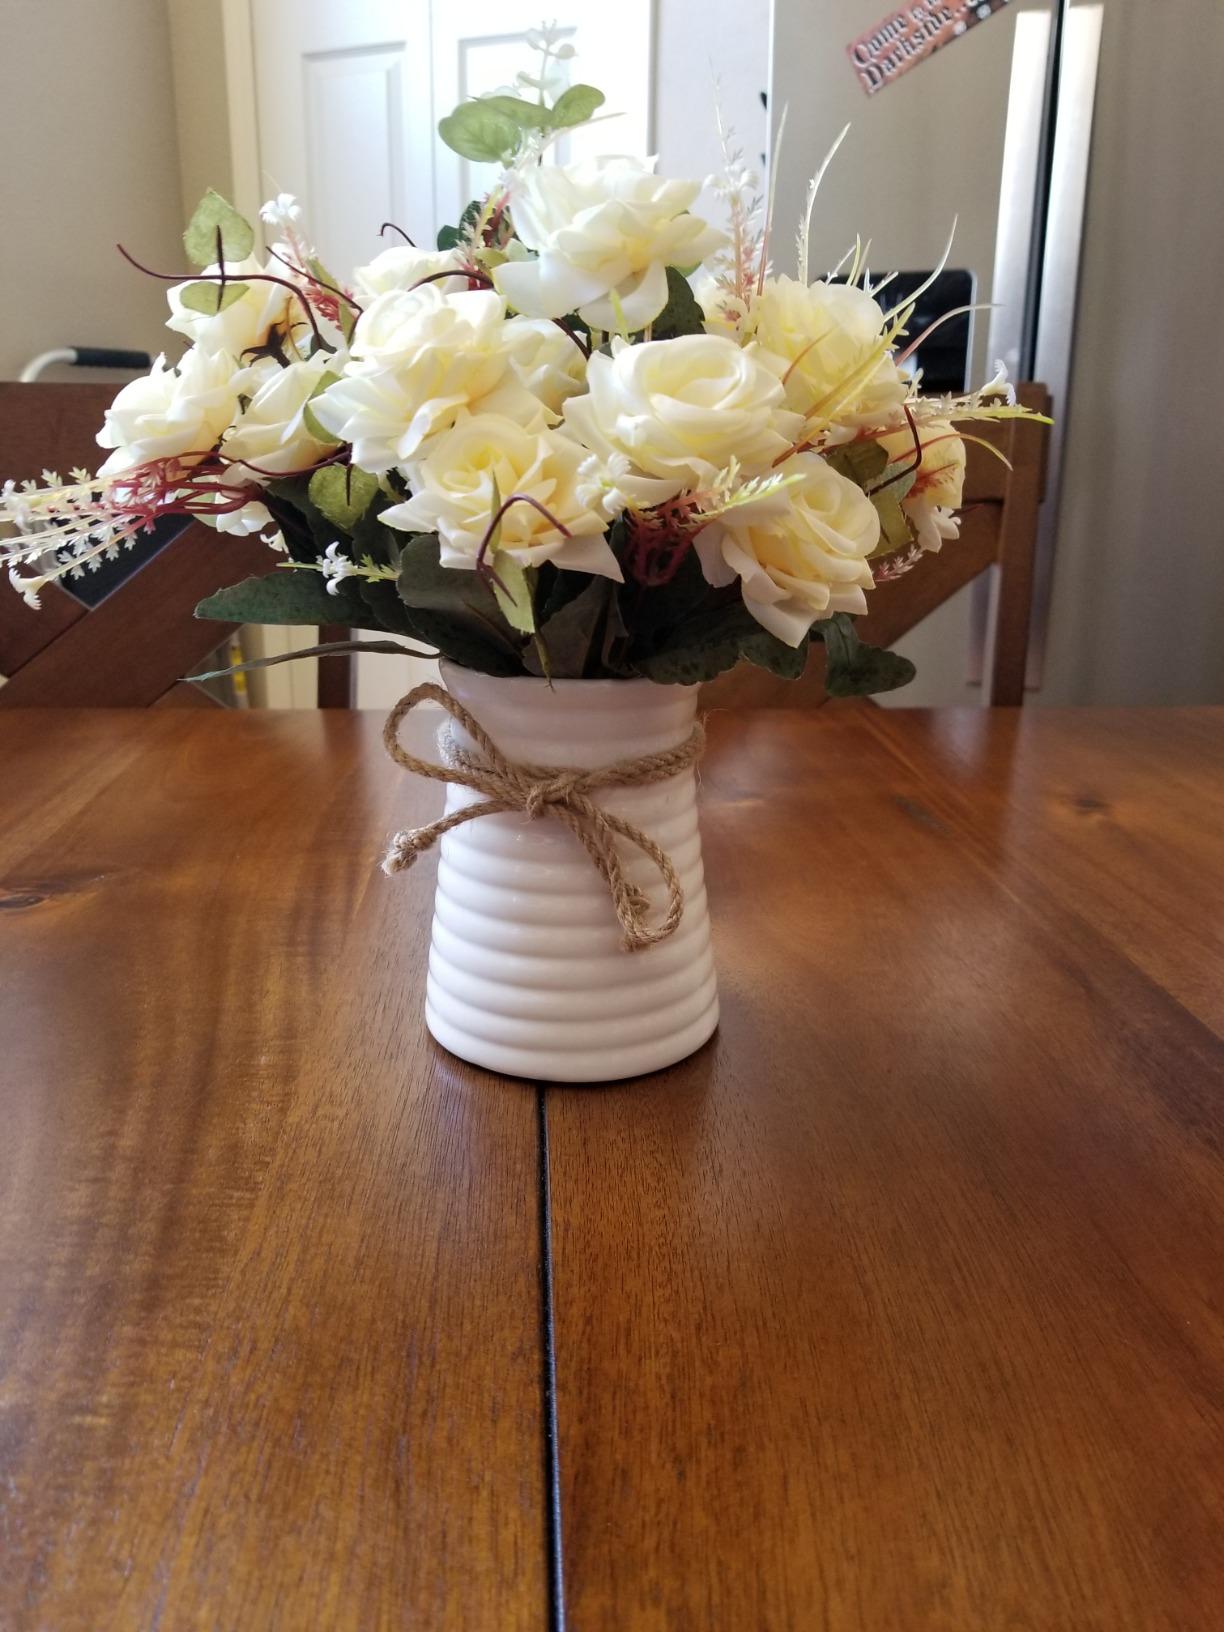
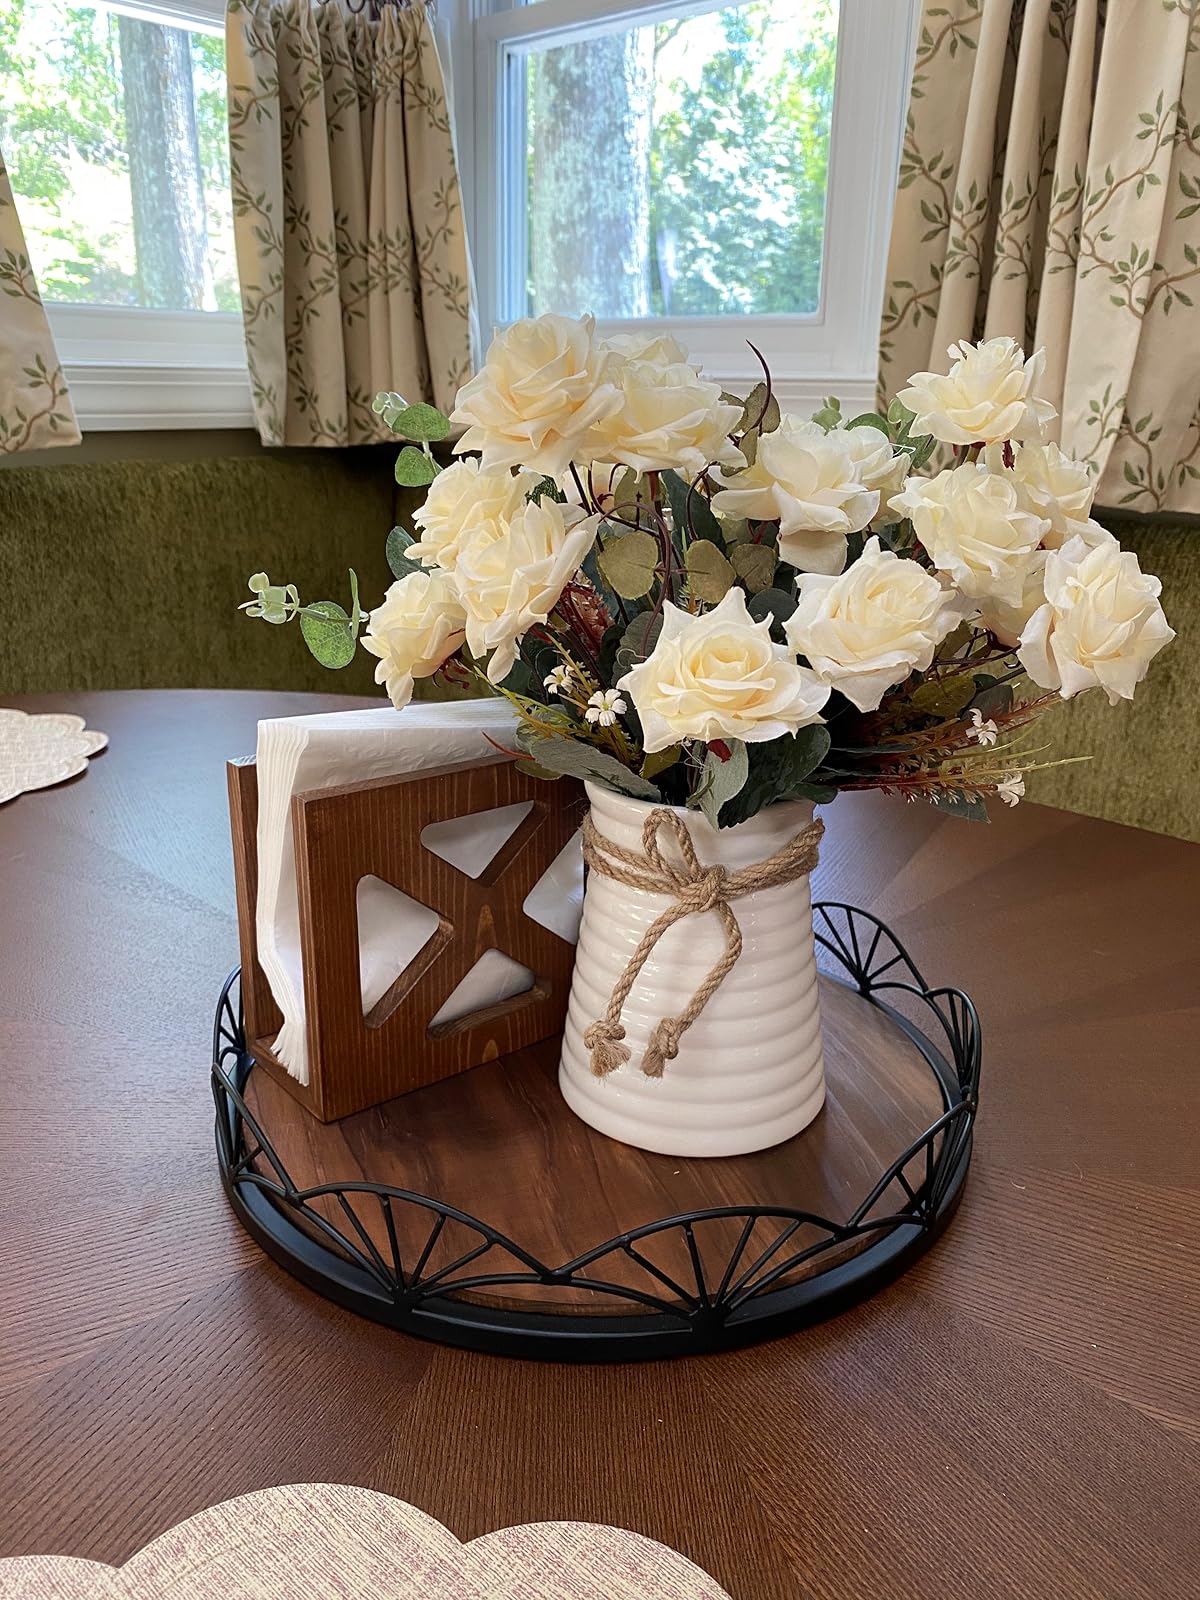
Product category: vase
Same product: yes